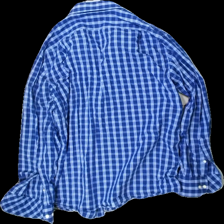
View: back
Type: Shirt
Category: Men
Brand: Not in the list
Brand text on label: Tommy Hilfinger
Colors: Blue, White
Material: 100% cotton
Pattern: Checkered print
Cut: Regular
Size: 34
Season: All
Price range: 50-100
Recommended usage: Reuse